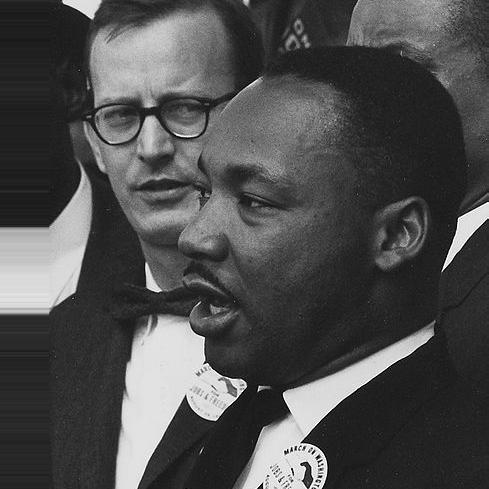
Age: 31